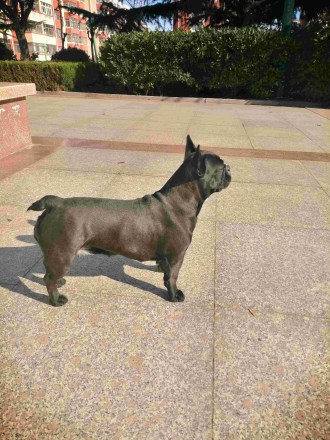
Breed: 1121-n000002-French_bulldog